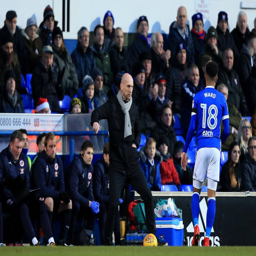
football player controls the ball during the match .